Volcanism on Mars

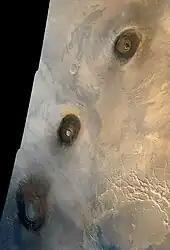
Viking orbiter image of the three Tharsis Montes: Arsia Mons (bottom), Pavonis Mons (center), and Ascraeus Mons (top)

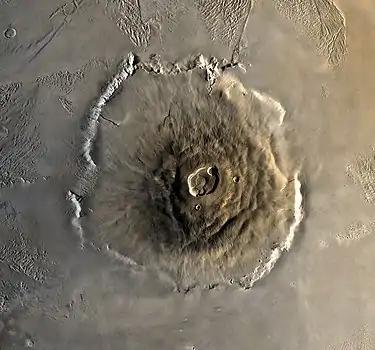
Wide view of the Olympus Mons aureole, escarpment and caldera

The western hemisphere of Mars is dominated by a massive volcano-tectonic complex known as the Tharsis region or the Tharsis bulge. This immense, elevated structure is thousands of kilometers in diameter and covers up to 25% of the planet's surface. Averaging 7–10 km above datum (Martian "sea" level), Tharsis contains the highest elevations on the planet. Three enormous volcanoes, Ascraeus Mons, Pavonis Mons, and Arsia Mons (collectively known as the Tharsis Montes), sit aligned northeast–southwest along the crest of the bulge. The vast Alba Mons (formerly Alba Patera) occupies the northern part of the region. The huge shield volcano Olympus Mons lies off the main bulge, at the western edge of the province.